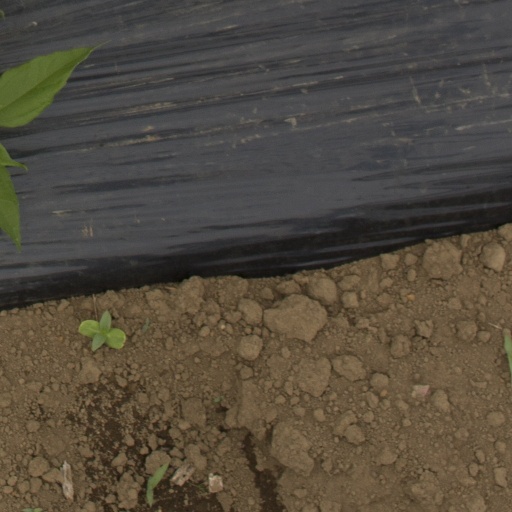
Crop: Jerusalem artichoke